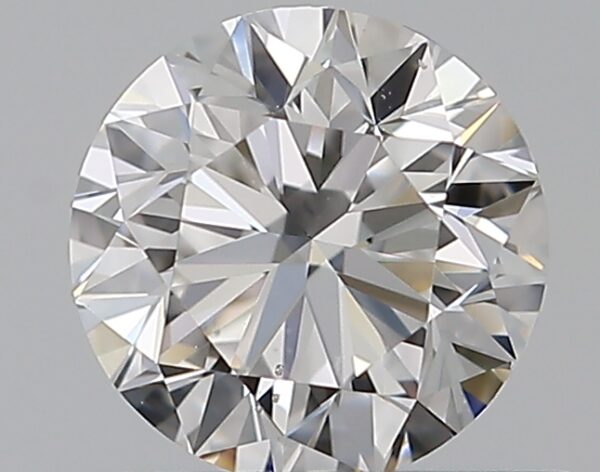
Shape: round
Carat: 0.5
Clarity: VS2
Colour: D
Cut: VG
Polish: EX
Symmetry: VG
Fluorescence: N
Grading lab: GIA
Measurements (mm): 4.96 x 4.99 x 3.16